Mabel Potter Daggett

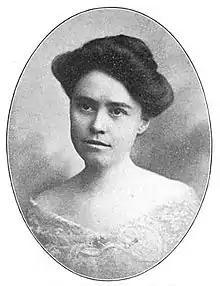

Mabel Potter Daggett (February 14, 1871 – November 13, 1927) was an American writer, journalist, editor and suffragist. Daggett reported from France during World War I, wrote a biography of Queen Marie of Romania, and was active in the woman's movement in the US.